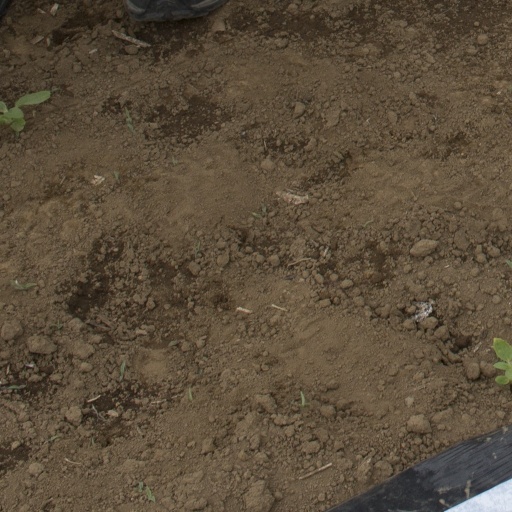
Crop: Jerusalem artichoke